Vespa

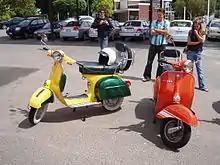
Classic Vespas in Perth, Western Australia

Vespa (Italian for 'wasp') is an Italian brand of scooters and mopeds manufactured by Piaggio. The Vespa has evolved from a single model motor scooter manufactured in 1946 by Piaggio & Co. S.p.A. of Pontedera, Italy, to a full line of scooters and one of seven companies today owned by Piaggio.